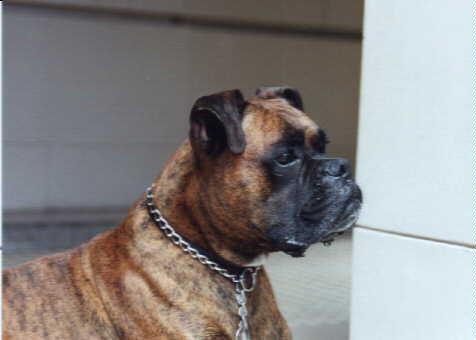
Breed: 225-n000082-boxer